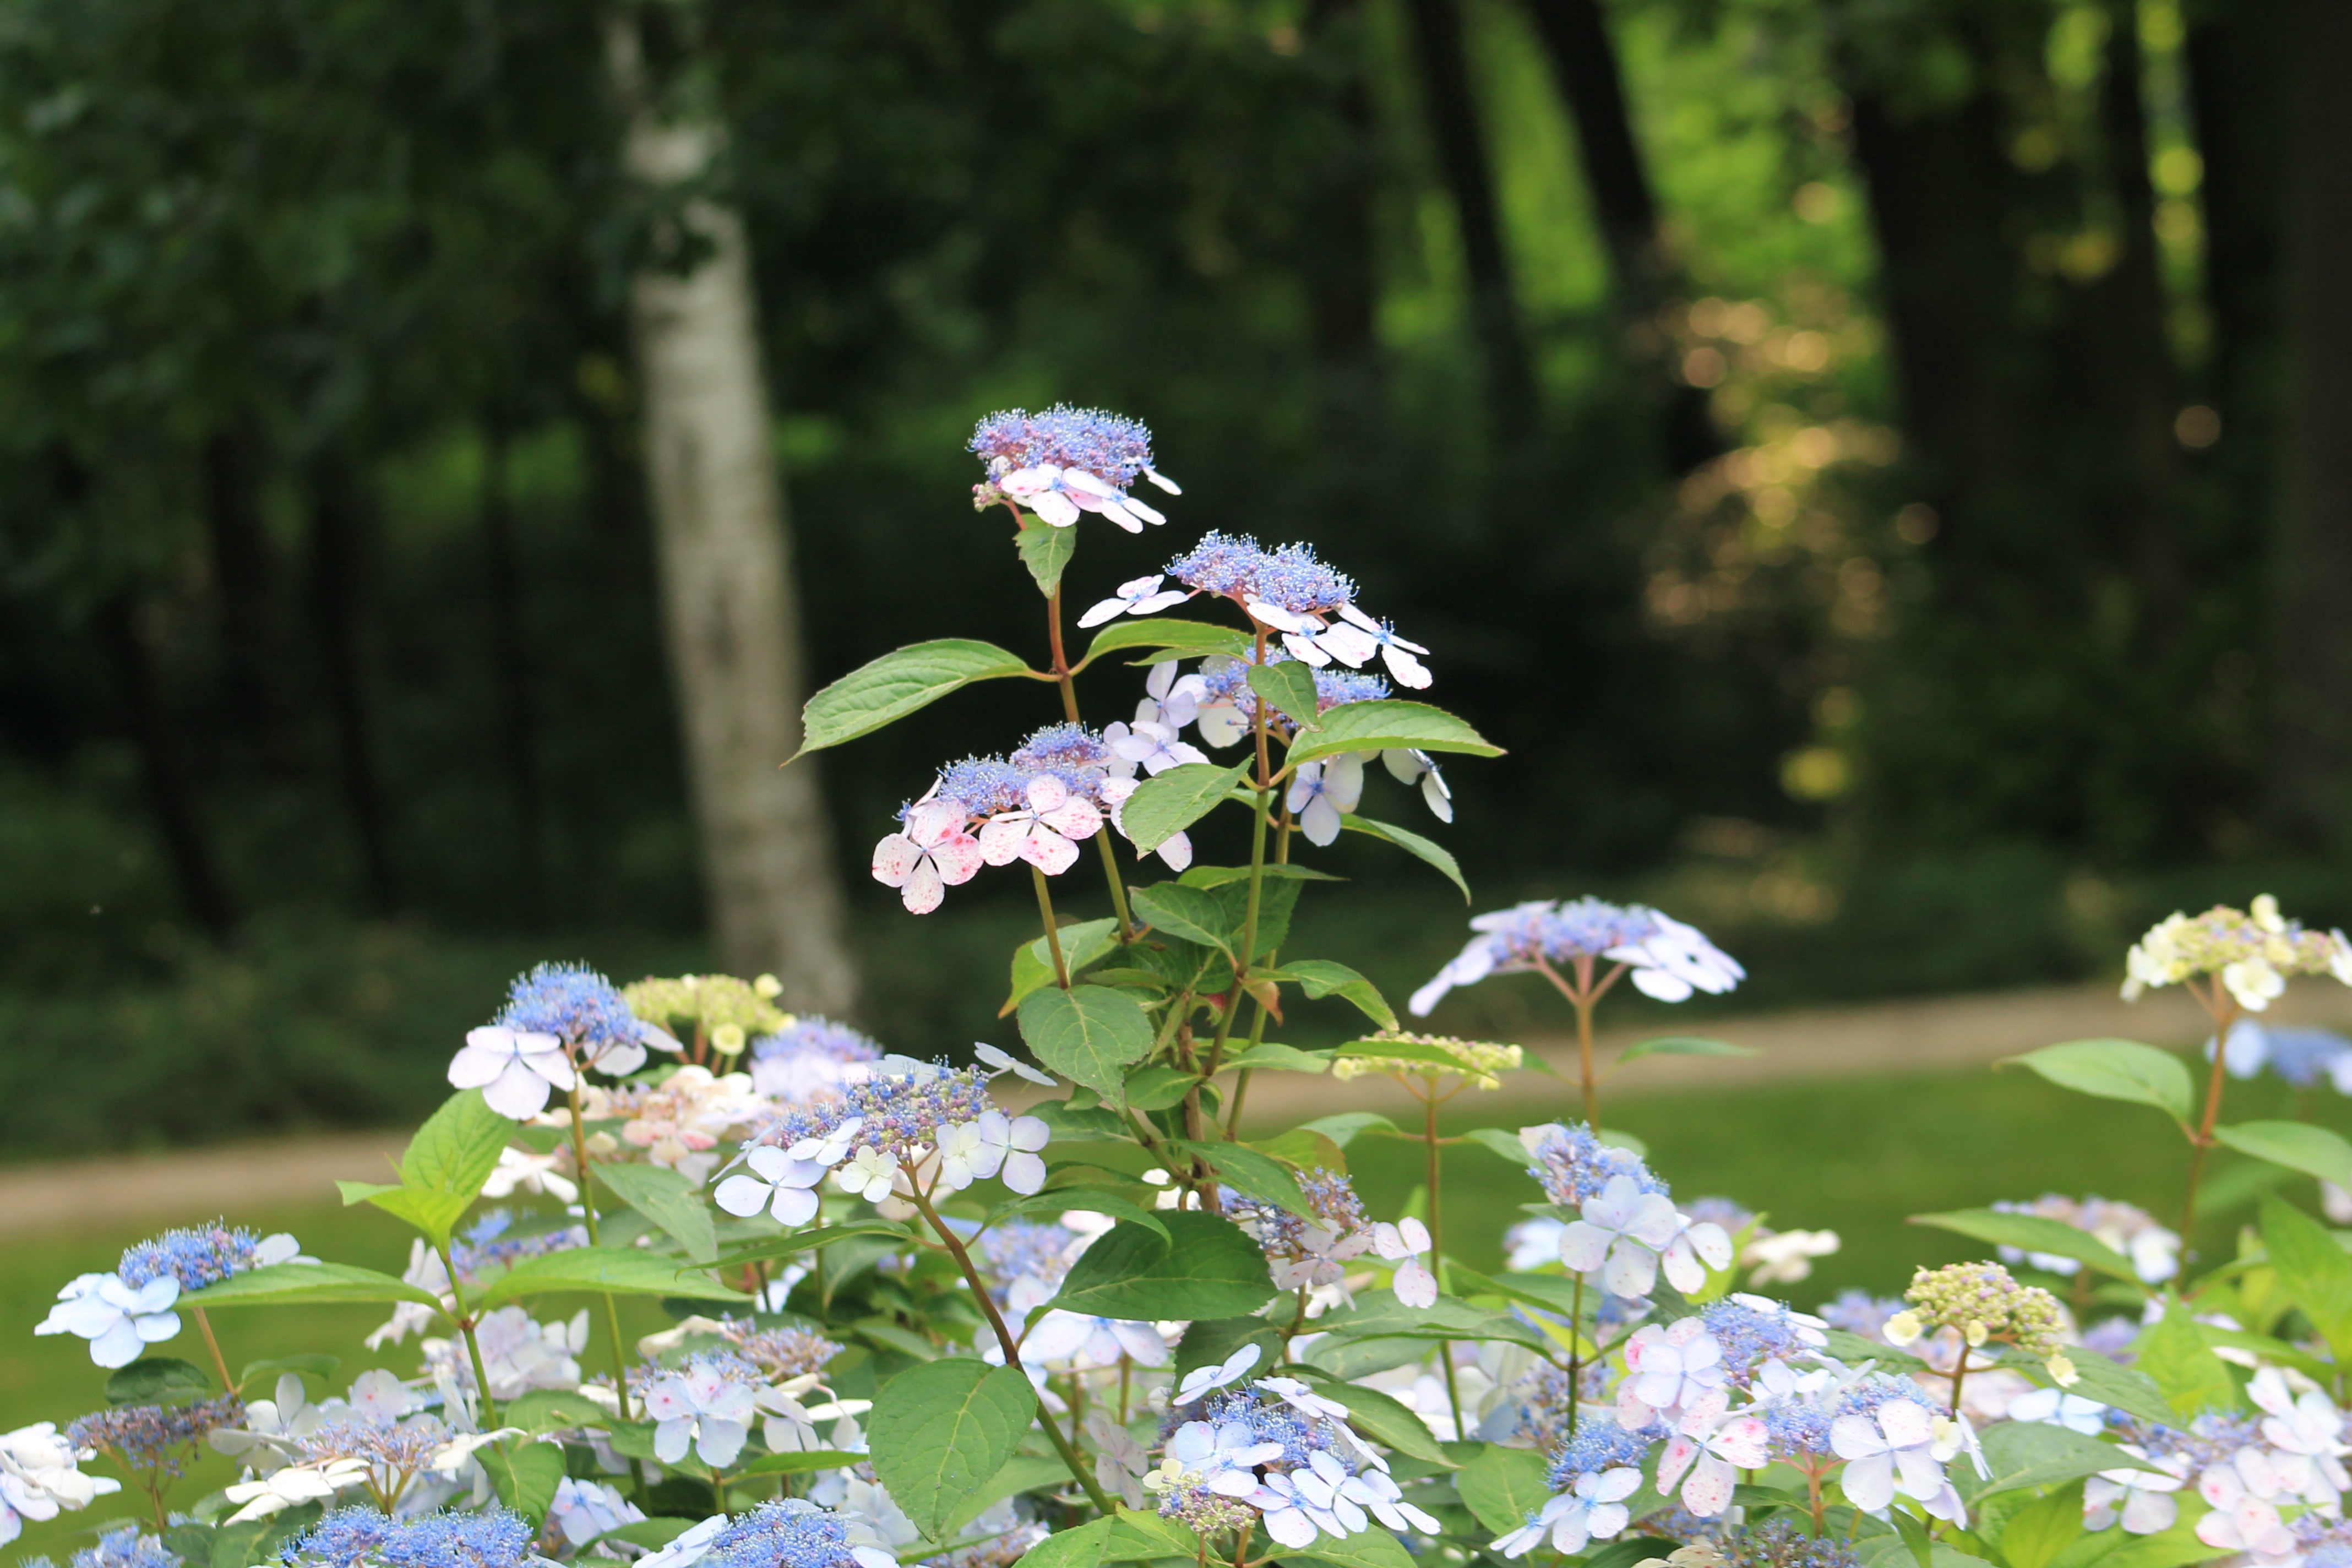
nature, blossom, plant, meadow, flower, green, insect, botany, garden, flora, fauna, wildflower, flowers, flowering plant, kudowa zdr j, spa park, land plant